David Caiado

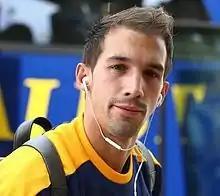
Caiado as a Metalist Kharkiv player

David Caiado Dias (born 2 May 1987), known as Caiado, is a Portuguese former professional footballer who played as a winger.